Guy Simonds

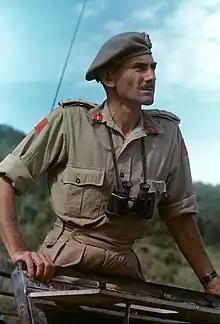
Major-General Simonds, pictured in Italy, 1943

The campaign in Sicily was over by mid-August and, after a brief rest, on September 3, 1943, Simonds and the 1st Canadian Division, now serving alongside the British 5th Infantry Division as part of British XIII Corps, commanded by Lieutenant-General Miles Dempsey (whom Simonds was to form a high opinion of), landed on the mainland of Italy in Operation Baytown, part of the Allied invasion of Italy. Meeting light resistance, the division suffered only nine casualties on the first day. Falling ill on September 22, he was replaced as commander of the 1st Canadian Division by Brigadier Christopher Vokes, the former commander of the 2nd Canadian Infantry Brigade.